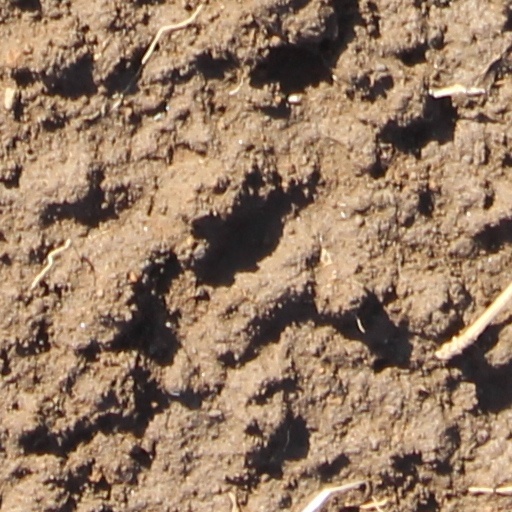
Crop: wheat